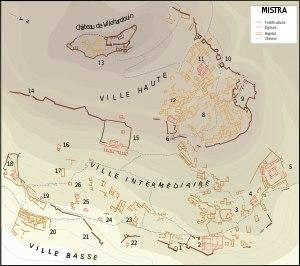
La cité de Mistra ou Mystrás est une ancienne cité de Morée fondée par les Francs au XIIIᵉ siècle, près de l'antique Sparte. Elle est aujourd'hui en ruines.